Lê Thái Tông

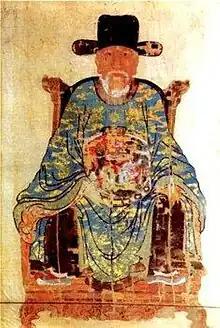
The silk painting of Nguyễn Trãi (15th century)

In spring 1440, an ethnic chief named Hà Tông Lai rebelled in Thu Vật sub-prefecture in Tuyên Quang (Northwest Đại Việt). Lê Thái Tông launched and personally led a campaign against Hà Tông Lai. After only one week of fighting, the young king emerged victorious as Hà Tông Lai was beheaded and his son Tông Mậu was arrested. Not long after that, in 1440 another ethnic chief named Nghiễm broke loyalty with the court and gathered troops in the Gia Hưng prefecture, also in the nation's northwest area. Lê Thái Tông again personally led troops to the northwest. The imperial armies defeated Nghiễm, who subsequently presented the king with a buffalo as a clue of submission. That satisfied the king enough and he ordered the army to retreat, partly due to the fact that the weather was excessively hot causing difficulties to his troops.